Mervyn LeRoy

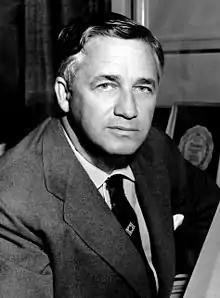
LeRoy in 1958

Mervyn LeRoy (October 15, 1900 – September 13, 1987) was an American film director and producer. During the 1930s, he was one of the two great practitioners of economical and effective film directing at Warner Brothers studios, the other being his colleague Michael Curtiz. LeRoy's most acclaimed films of his tenure at Warners include "Little Caesar" (1931), "I Am a Fugitive From a Chain Gang" (1932), "Gold Diggers of 1933" (1933) and "They Won't Forget" (1937). LeRoy left Warners and moved to Metro-Goldwyn-Mayer studios in 1939 to serve as both director and producer. He is best known for the 1939 film "The Wizard of Oz".